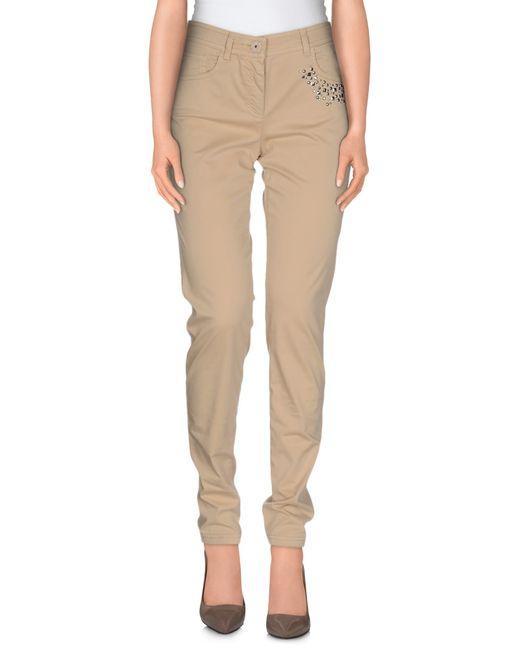
Khakifarbene Hose mit hoher Taille und schmaler Passform für Damen